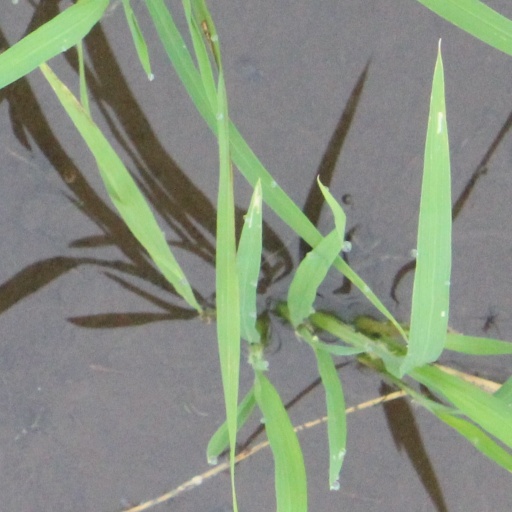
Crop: rice